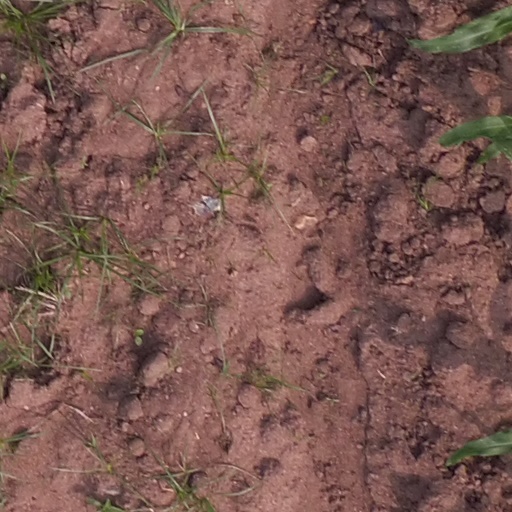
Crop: maize; corn